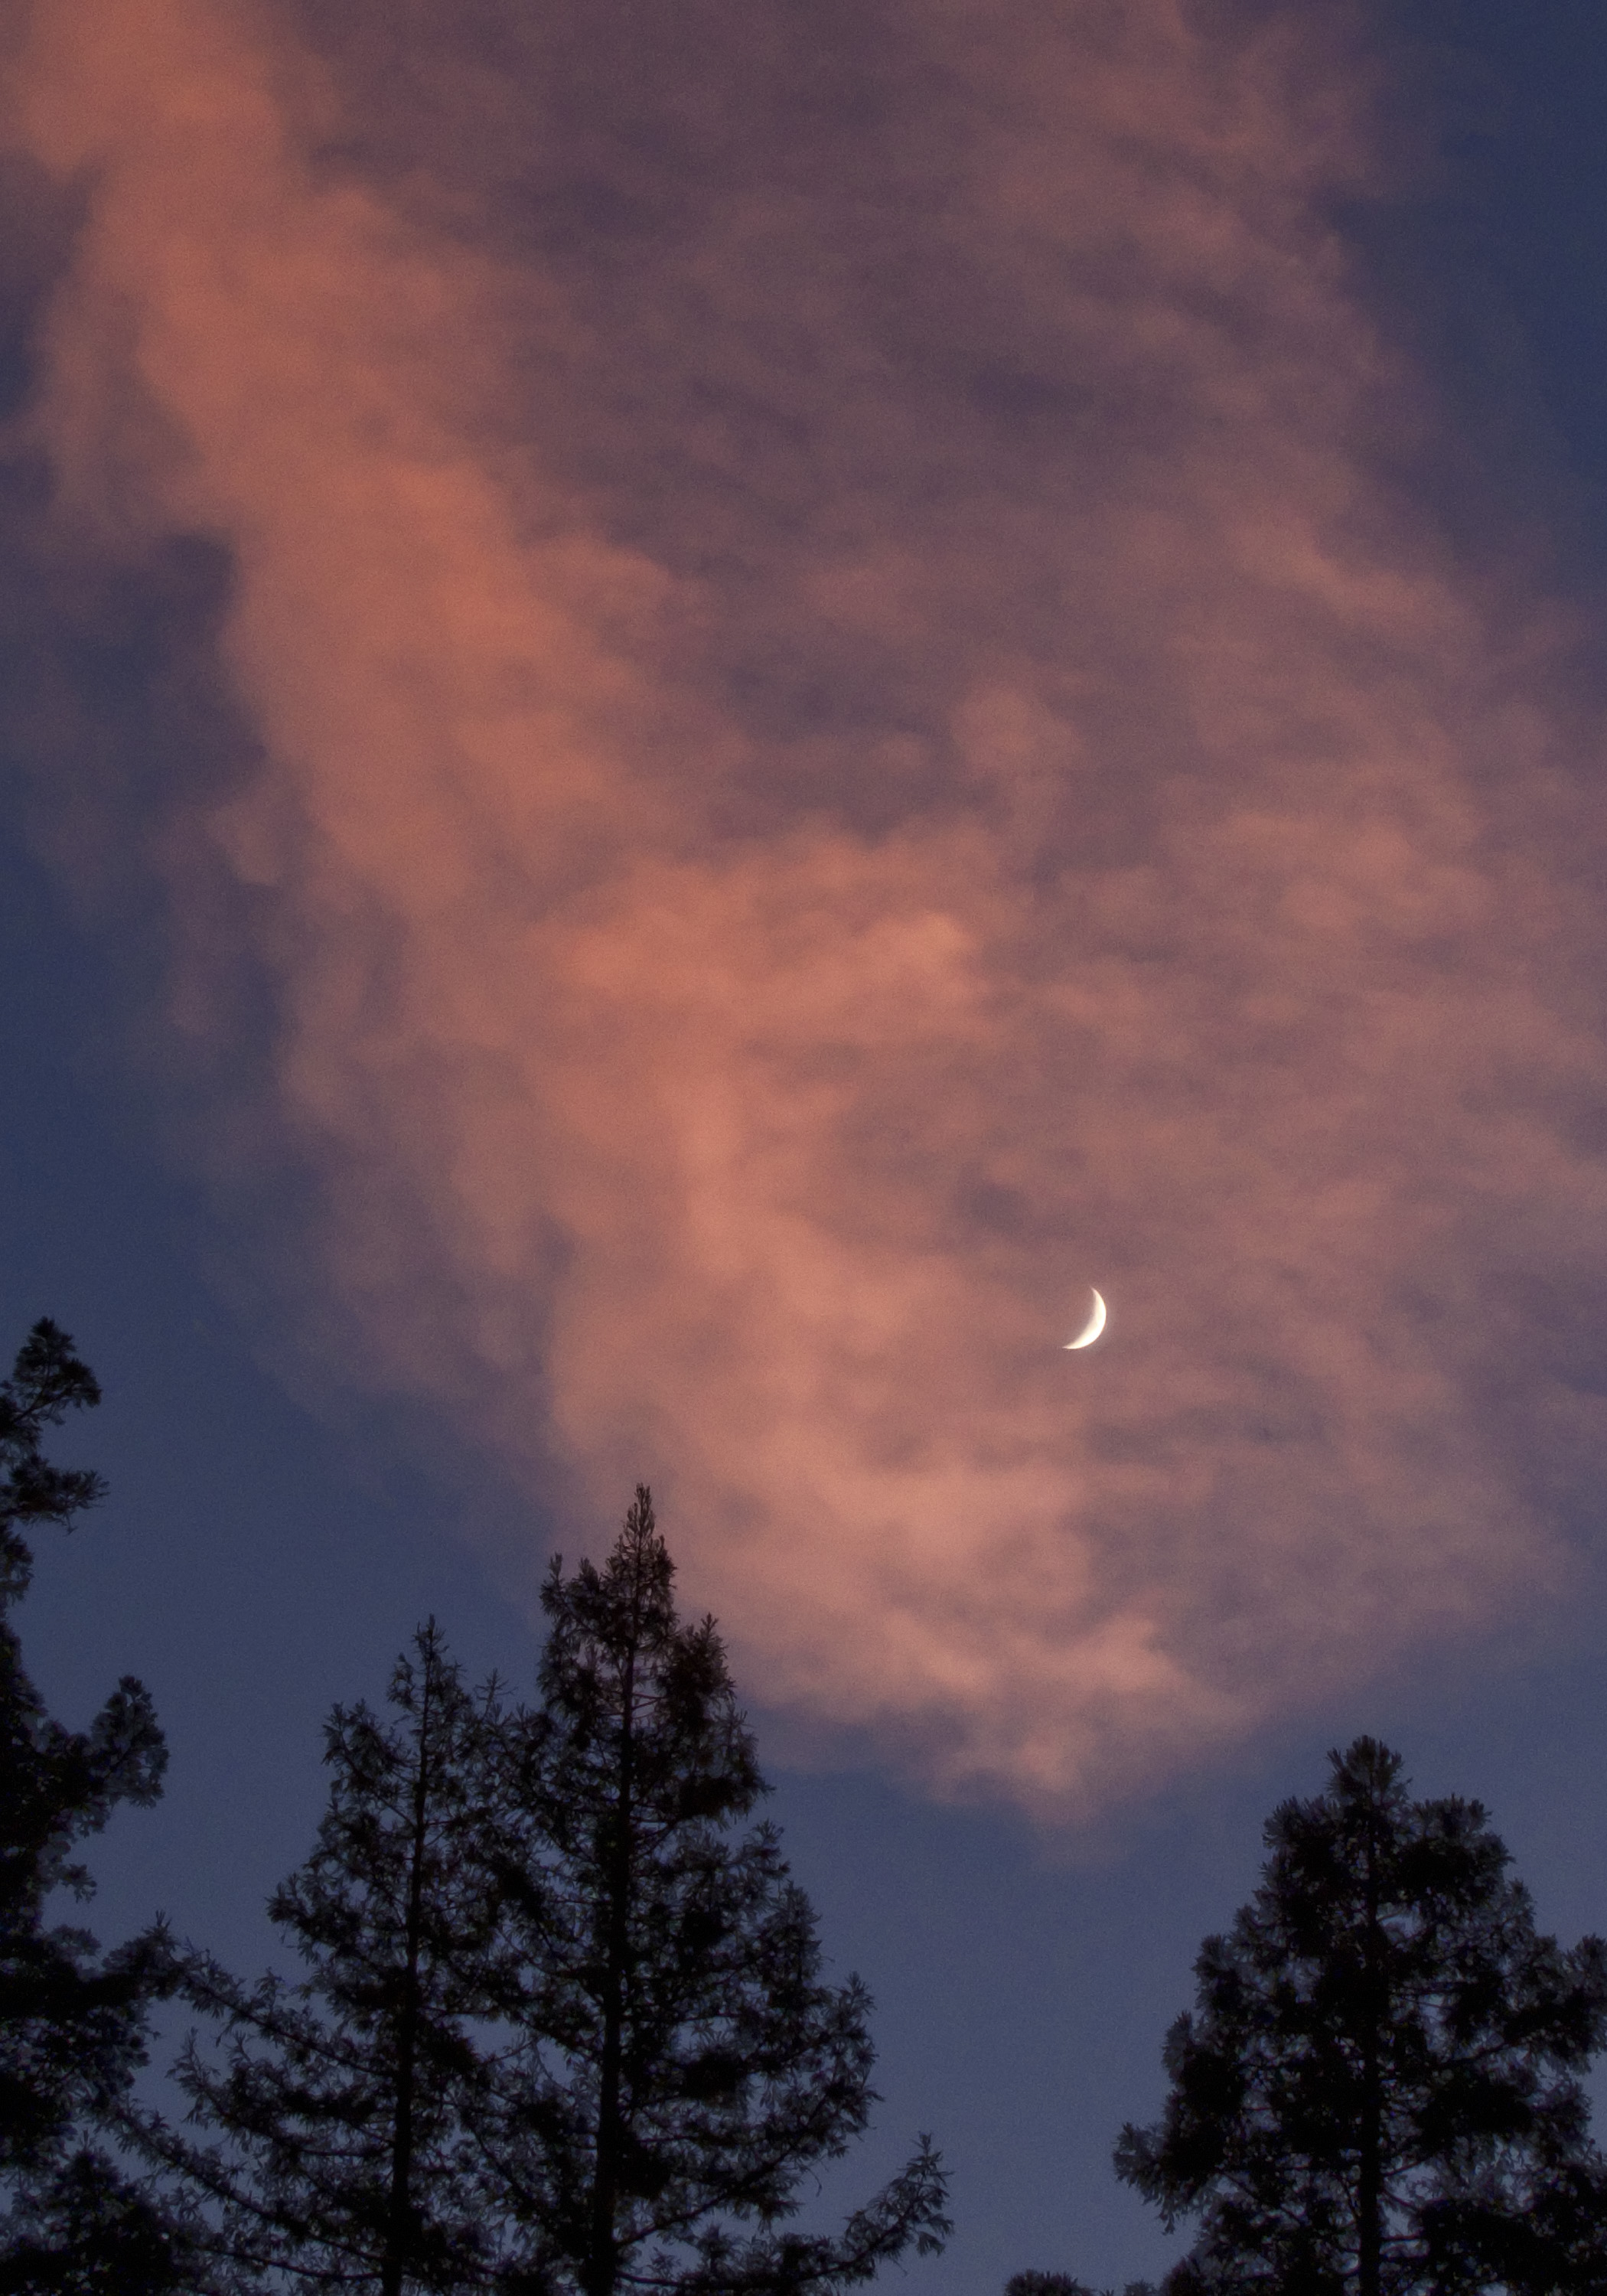
cloud, sky, sunrise, sunset, sunlight, morning, dawn, atmosphere, dusk, evening, reflection, weather, darkness, moon, clouds, luna, sacramento, astronomical object, meteorological phenomenon